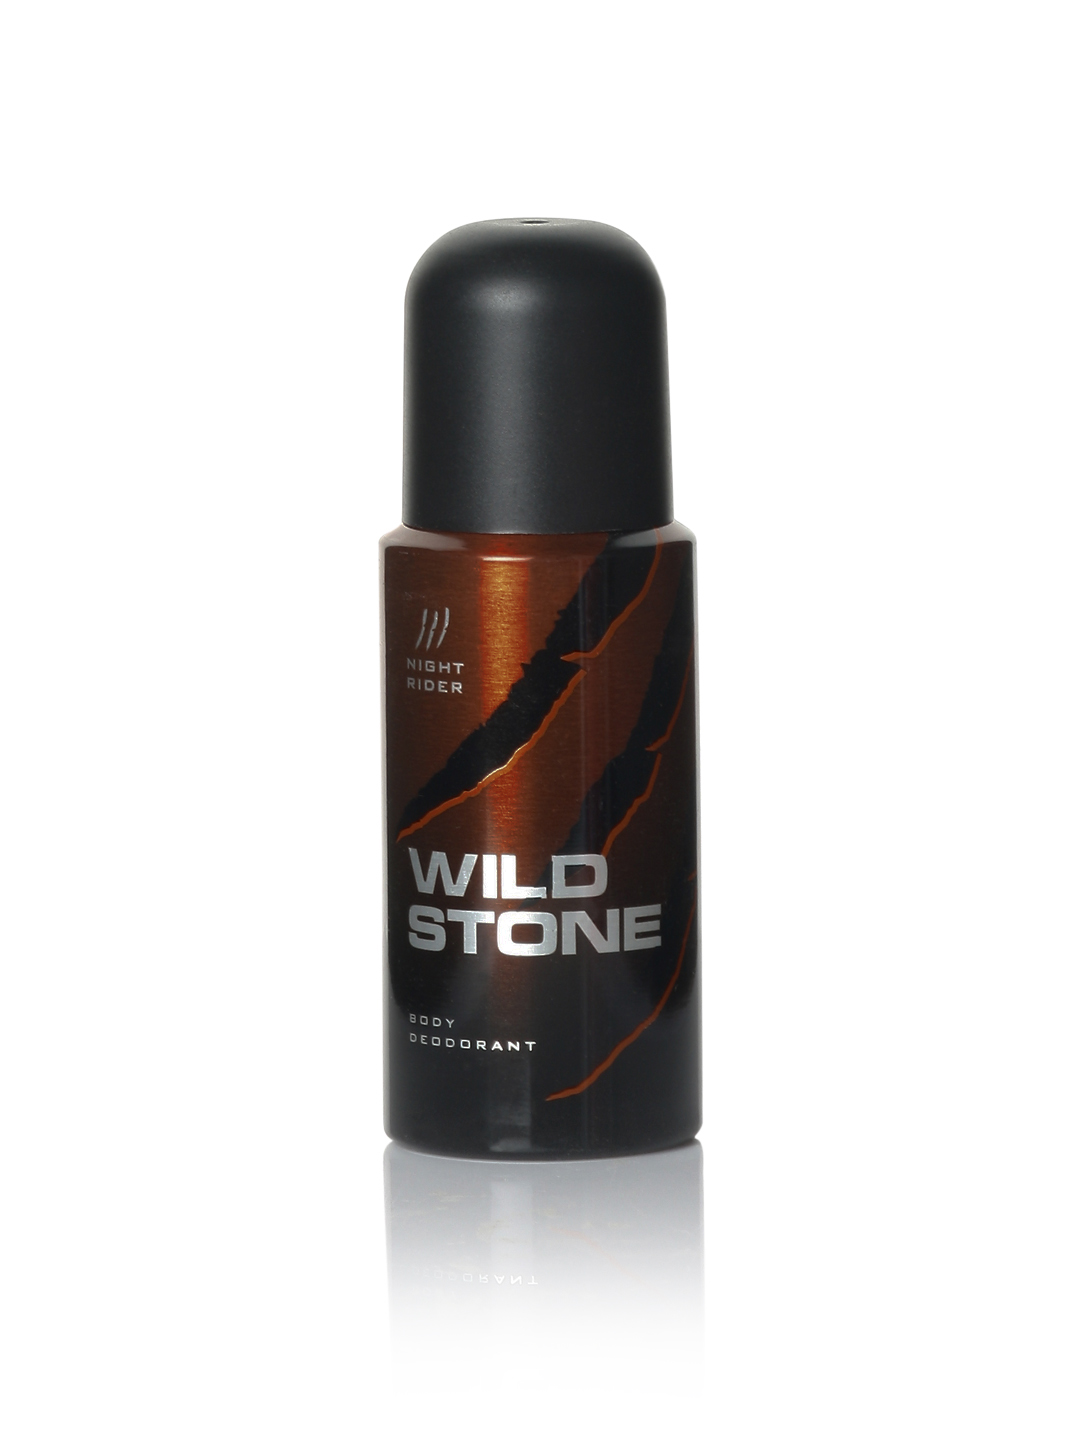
Wild stone Men Night Rider Deo
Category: Personal Care / Fragrance / Deodorant
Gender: Men
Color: Brown
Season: Spring 2017
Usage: Casual